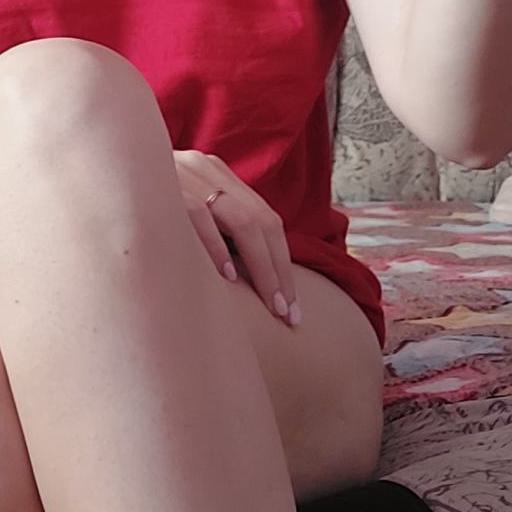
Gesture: no_gesture